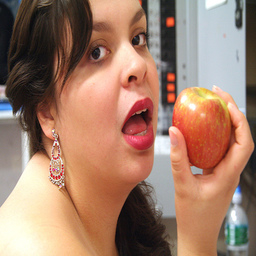
Label: Apple